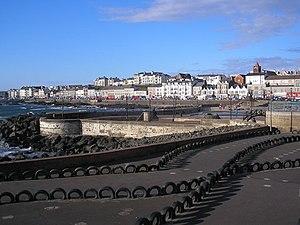
Portstewart est une petite ville du comté de Londonderry, en Irlande du Nord. C'est une cité balnéaire, proche de Portrush. Son port et ses sentiers du bord de mer en font une promenade sur la côte atlantique, le long de ses plus de trois kilomètres de sable doré. Portstewart est surtout connu pour sa plage de sable, rendue populaire à cause des surfers.